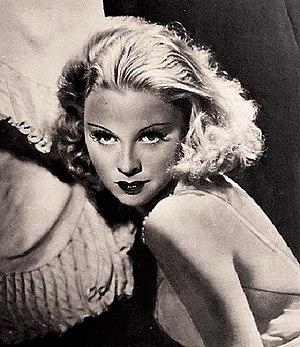
Gwendolyn Witter, dite Mary Carlisle, née le 3 février 1914 à Stockton en Californie et morte le 1ᵉʳ août 2018 à Woodland Hills, un quartier de Los Angeles, est une actrice, chanteuse et danseuse américaine.